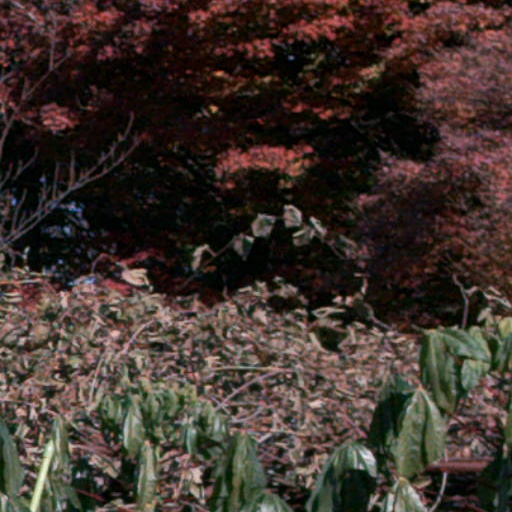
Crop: cassava